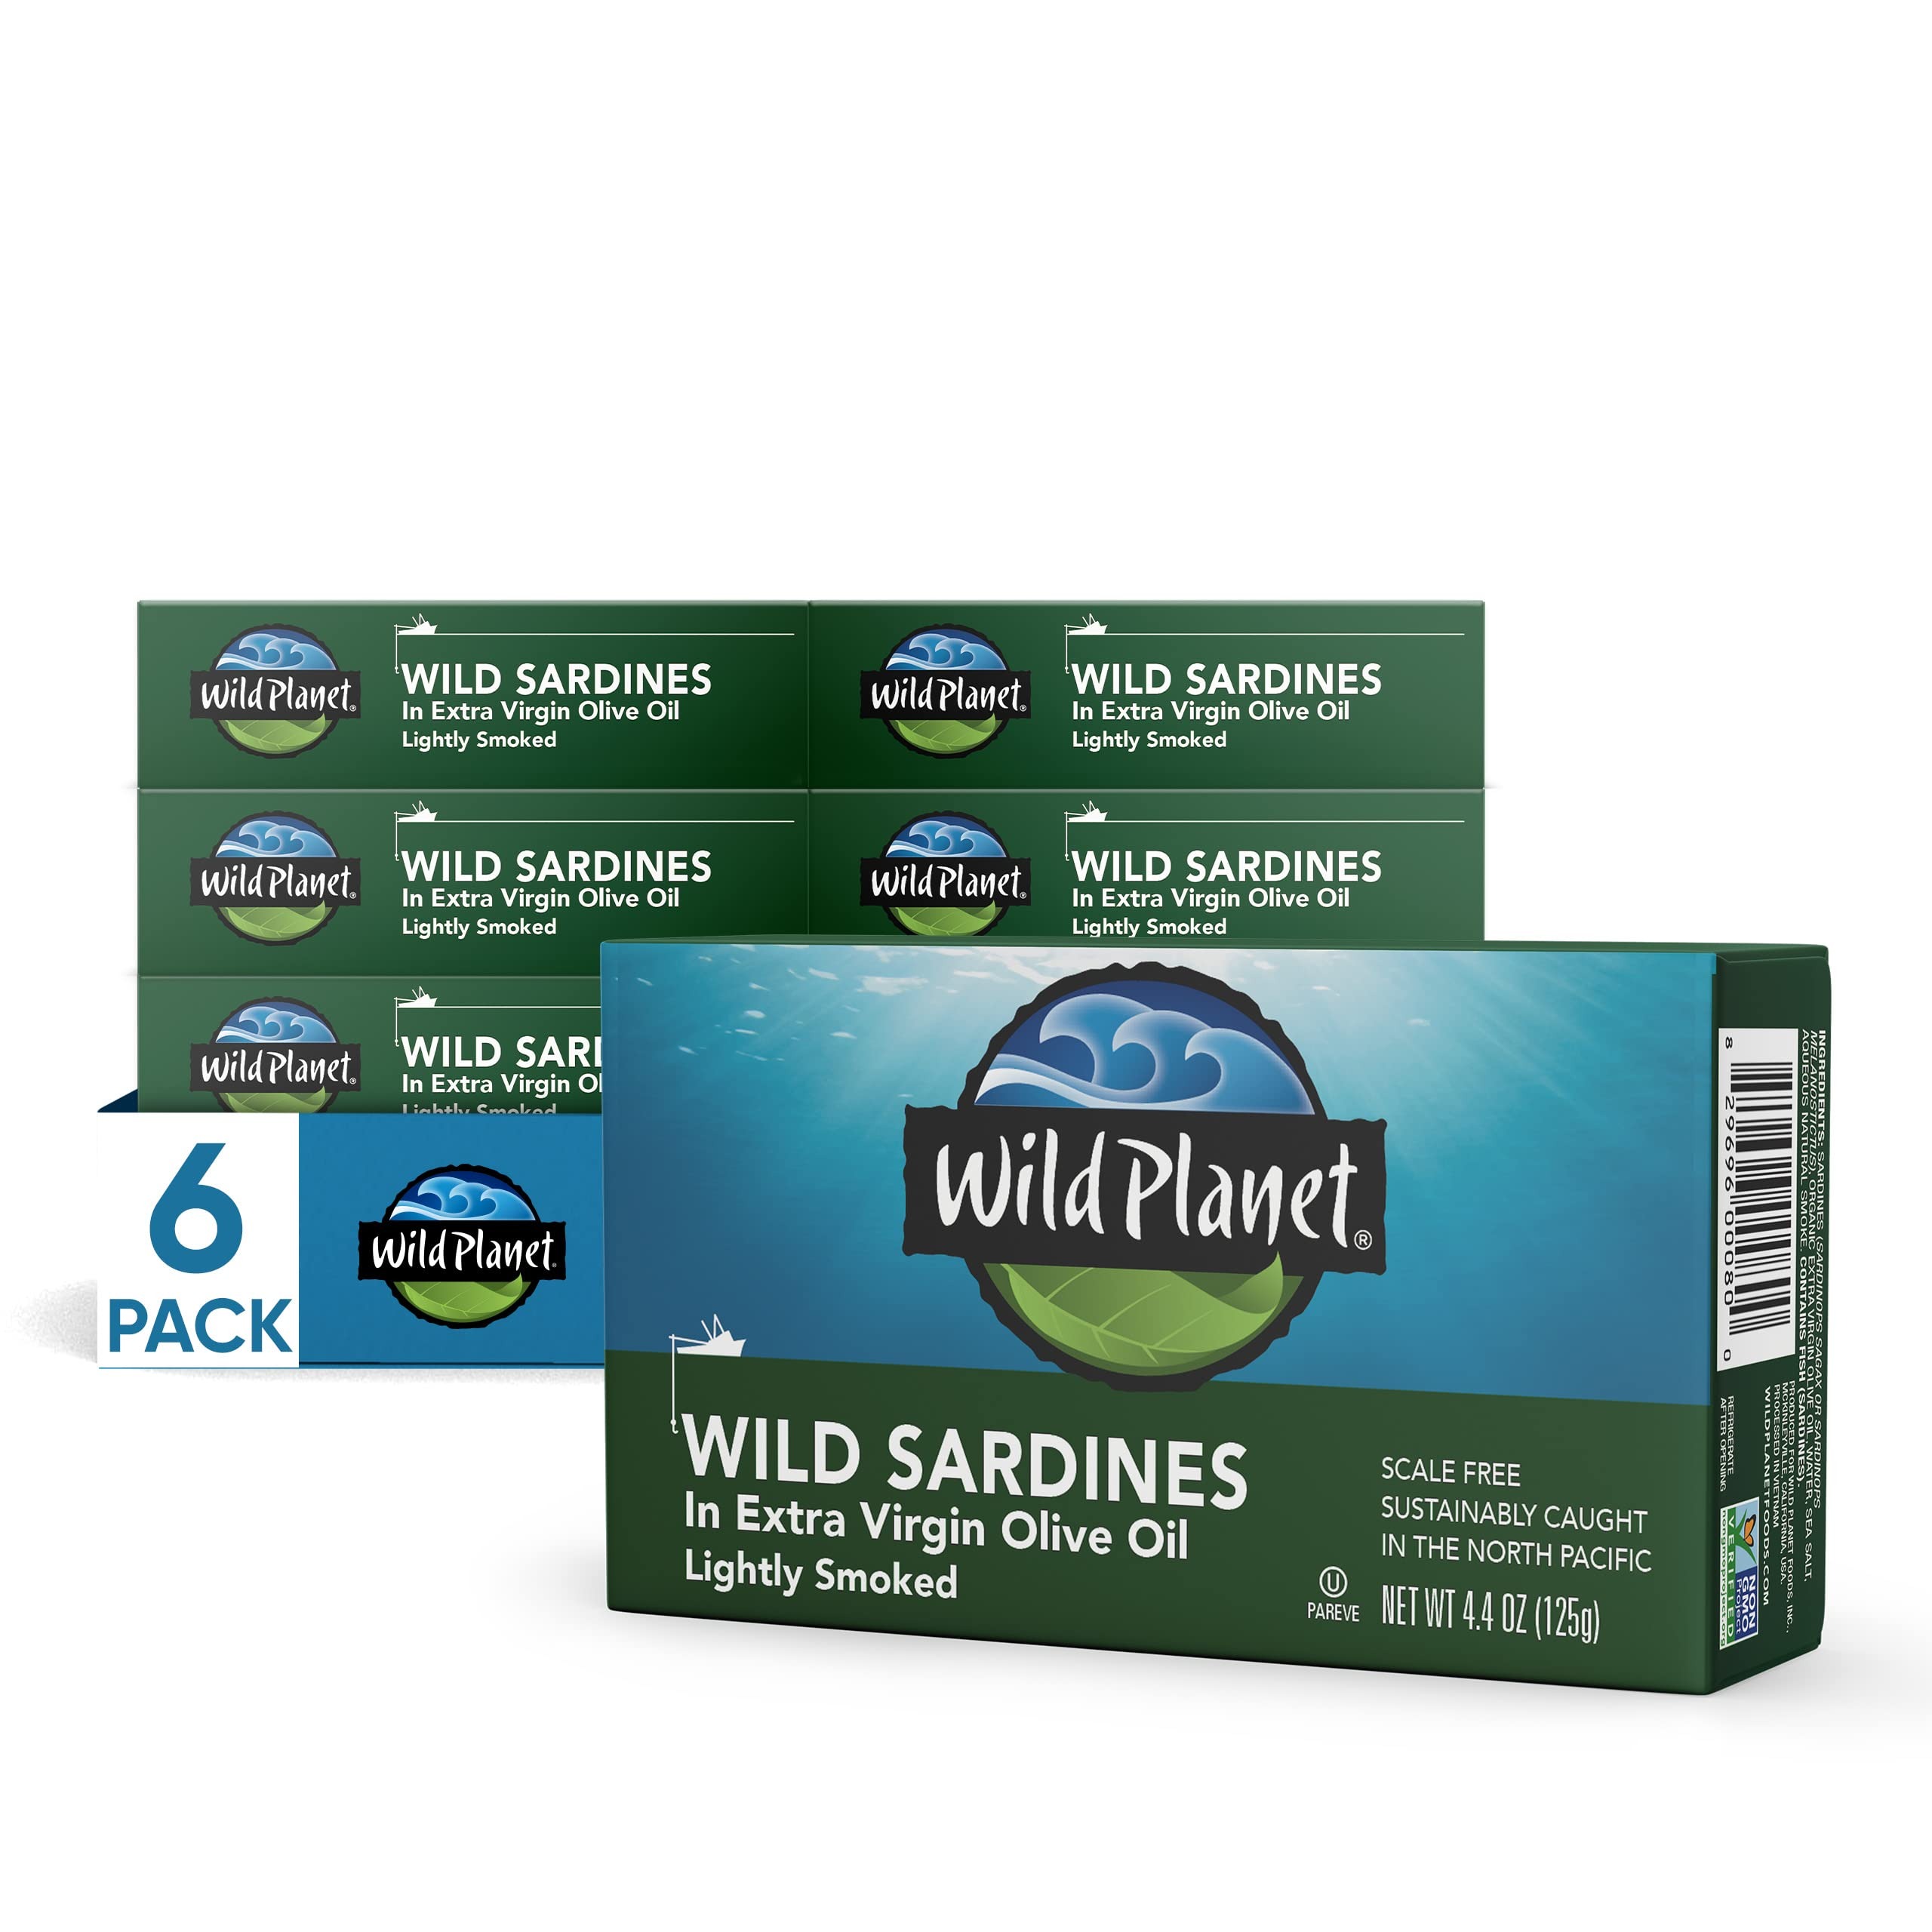
Item Name: Wild Planet Wild Sardines in Extra Virgin Olive Oil with Sea Salt, Keto and Paleo,EVOO, 4.25 Ounce, 6 Pack
Bullet Point 1: DELICIOUS WILD SARDINES – Meaty, and scale-free, WIld Planet's Wild Sardines in Extra Virgin Olive Oil are delicious, tender, and have a light smokey flavor
Bullet Point 2: CONVENIENCE AND QUALITY – With a convenient pull tab, enjoy these sardines at home or on-the-go for a great-tasting, satisfying snack or healthy lunch
Bullet Point 3: NUTRITIONAL POWERHOUSES – One 3 oz serving contains 18 g of clean protein, 1,800 mg of EPA & DHA Omega 3s and 50% of your daily value of vitamin D
Bullet Point 4: SCALE-FREE – Our Wild Sardines in EVOO contain scale-free skin and bones and are Non-GMO verified, gluten-free, and OU Kosher Pareve
Bullet Point 5: SUSTAINABLY SOURCED – We use sustainable and selective harvesting methods to catch our sardines to help eliminate bycatch
Value: 26.4
Unit: Ounce

Price: 44.93